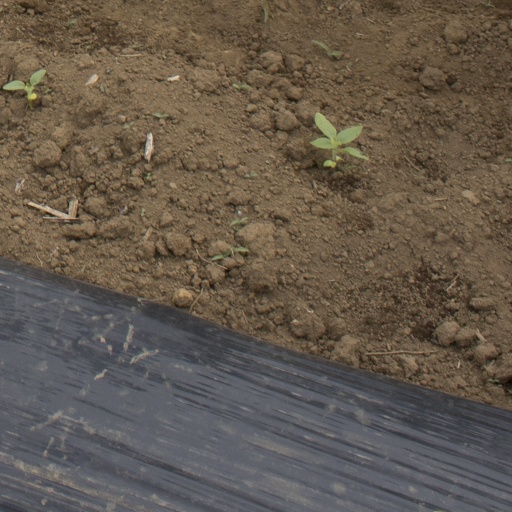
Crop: Jerusalem artichoke